Tropical Storm Meari (2011)

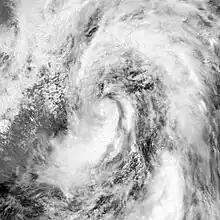
Tropical Storm Meari off the east coast of China on June 25

Severe Tropical Storm Meari, known in the Philippines as Severe Tropical Storm Falcon, was an unusually large tropical cyclone that caused significant damage from the Philippines to the Korean Peninsula in late-June 2011.